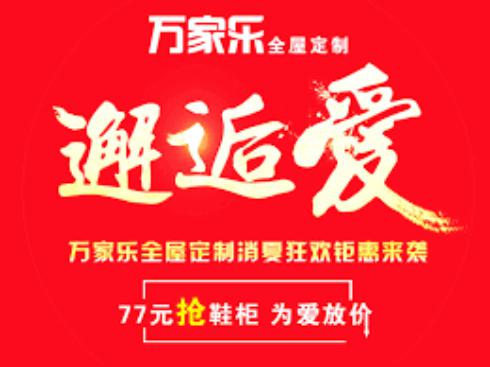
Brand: macro
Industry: Necessities